András Kepes

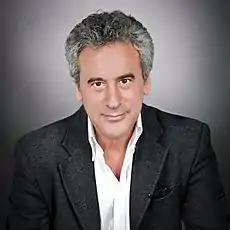
On METU in 2007

As a senior producer and host of the most popular Hungarian TV channels, Kepes has produced cultural programs and documentaries in Hungary as well as in more than 40 countries around the world. In them, he has covered a wild range of topics including the most important International film festivals, the Nobel Prize ceremonies, the life of native people in the Andes, in the Canadian Rockies, in the rainforest of the Amazons and in the deserts of Asia, the coexistence of cultural minorities in Africa, the Chinese culture after the cataclysmic political changes, modernism and traditions in Kuwait and Japan, the Tibetan culture in the Himalayas, Yugoslavia during the war, American cinema and Latin-American literature. To mention but a few guest actors and directors of his shows: Woody Allen, Lindsey Anderson, Peter Brook, Glenn Close, Federico Fellini, Elia Kazan, Gina Lollobrigida, Marcello Mastroianni, Jean Marais, Yves Montand, Fernando Rey, Martin Scorsese, Donald Sutherland, Billy Wilder; musicians: Dave Brubeck, Donovan, Steve Reich; writers: Alejo Carpentier, Julio Cortázar, Gabriel García Márquez, Octavio Paz, Juan Rulfo, Mario Vargas Llosa; visual artists: André Kertész, Antoni Tapies, Alexandre Trauner, and even the Dalai Lama. As a visiting lecturer and later as a professor in film and media studies he has taught at various universities. From 2008, he is Professor of film and media at the Budapest Metropolitan University. Between 2010 and 2014, he was Dean of the Faculty of Communication and Arts of this university. Since 2008, the main focus of his career has been writing.